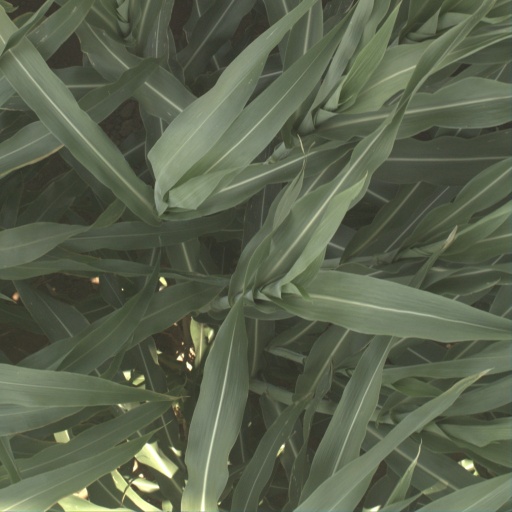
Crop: sorghum